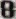
Number: 8